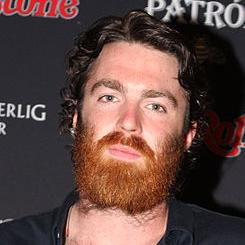
Age: 24